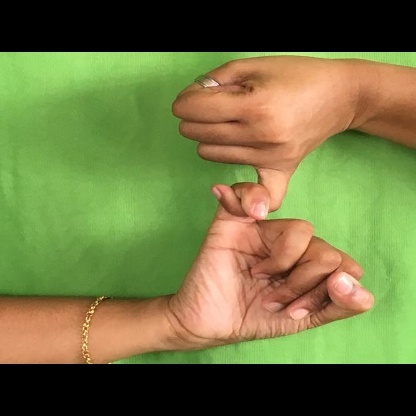
Mudra: Kilaka